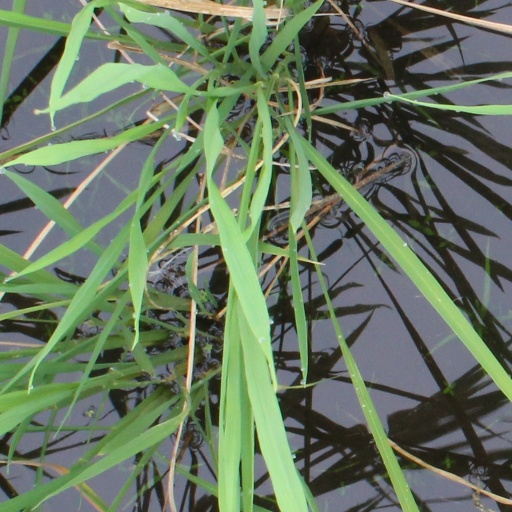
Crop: rice